2013 FIA World Endurance Championship

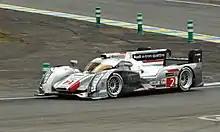
Audi won the 2013 FIA World Endurance Championship for Manufacturers

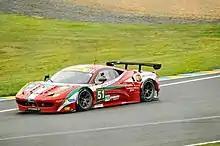
Ferrari won the 2013 FIA World Endurance Cup for GT Manufacturers

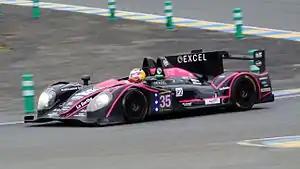
OAK Racing won the 2013 FIA Endurance Trophy for LMP2 Teams

The 2013 FIA World Endurance Championship season was the second season of the FIA World Endurance Championship auto racing series, co-organized by the Fédération Internationale de l'Automobile (FIA) and the Automobile Club de l'Ouest (ACO). The series was open to Le Mans Prototypes and grand tourer-style racing cars meeting four ACO categories. World Championships were awarded to drivers and to LMP1 category manufacturers, and several World Cups and Endurance Trophies were awarded for the series' other categories. The eight race championship began in April at the Silverstone Circuit and ended in November at the Bahrain International Circuit. The season was marred by the death of Allan Simonsen in the 24 Hours of Le Mans.